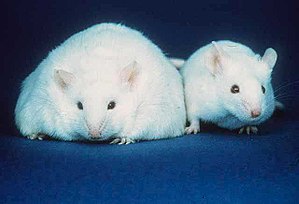
Leptin
Sammenligning af en mus, der ikke kan producere leptin (tv) med en normal mus (th)
Leptin er et vægtregulerende hormon, der dannes i fedtvæv. Når hormonet frigives påvirker det hjernens vægtregulerende centre, hvorved mæthedsfornemmelsen øges og stofskiftet sættes i vejret.